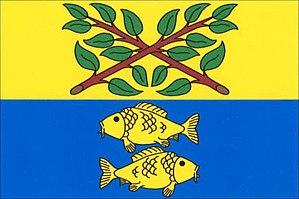
Rokytno est une commune du district et de la région de Pardubice, en République tchèque. Sa population s'élevait à 882 habitants en 2017.